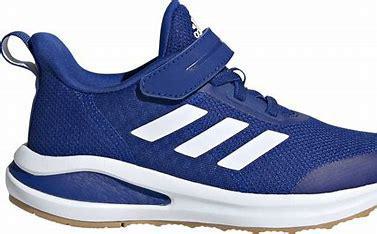
Brand: Adidas
Model: Fortarun